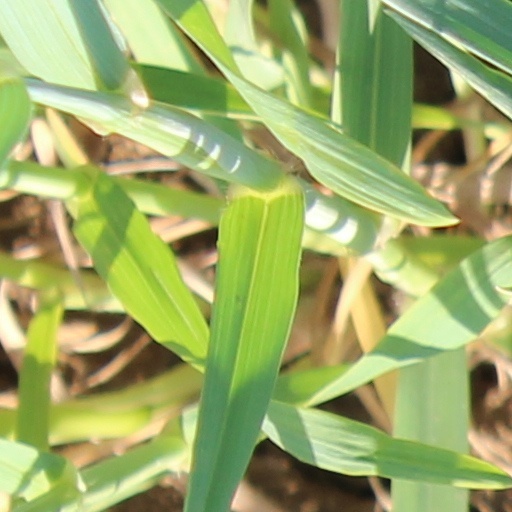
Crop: wheat